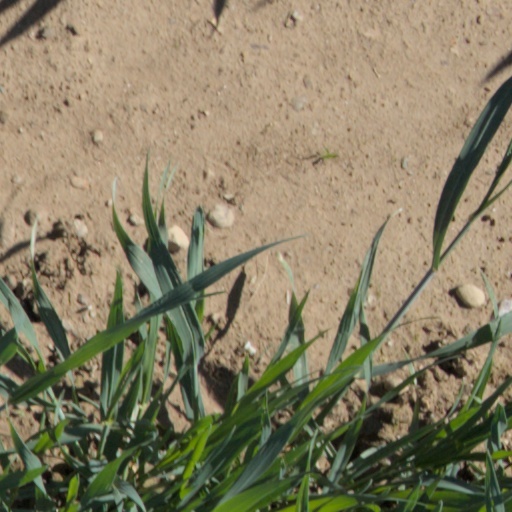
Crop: wheat